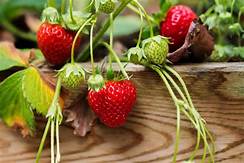
Label: Strawberry